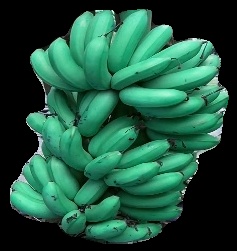
Variety: rasbale
Grade: grade1